Battle of Balikpapan (1945)

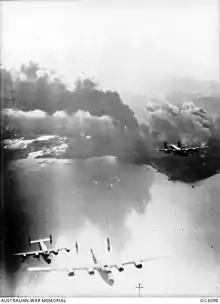
RAAF Liberator bombers over Balikpapan, June 1945. Oil facilities they have bombed are burning beneath them.

Planning teams from all branches of the Australian and US armed services gathered at Morotai Island to begin planning the operation, around 26 April 1945. A shortage of shipping hampered the preliminary movement of troops and a lack of co-ordination and scheduling meant that tactical level planning and battle preparation was carried out in a hasty fashion. The first combat troops began embarking from Townsville in early May; however, planners from the combat formations assigned to the operation did not arrive on Morotai on 13 June. In determining the location of the landing, the naval planners advocated for a landing around Manggar, as the water was deeper in this area; however, the beach was deemed unsuitable and a landing at Manggar would require the ground troops to advance through difficult terrain to reach their objective around Balikpapan. Further west, around Stalkoedo and Klandasan, the beach was more suitable to a large-scale landing operation, but this area was where the majority of the Japanese defences were located. Additionally, the water in this area was not as deep, and as a result the supporting cruisers would have to stand further out to sea, which would reduce the accuracy of their guns when firing on shore targets. The approach was also covered by minefields and other obstacles. Ultimately, the Australian commander, Milford, chose to land at three beaches across a front in the area occupied by the main Japanese forces, reasoning that the shorter approach march outweighed the risks, which would be reduced by a comprehensive pre-landing aerial and naval bombardment.